Nicholas Latifi

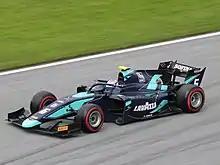
Latifi racing in Austria in the 2018 Formula 2 Championship.

2014 was a busy year for Latifi, who competed in 53 races across six competitions. In his sophomore European F3 campaign, he switched to Prema Powerteam and finished 10th. Although he competed against future F1 drivers Esteban Ocon and Max Verstappen, he scored a second-place finish at Silverstone and six top-five finishes. He skipped the final round of the season to compete in Formula Renault 3.5 with Tech 1 Racing, scoring a second-place finish at Jerez in the final race of the season. In November he competed in the Macau Grand Prix, finishing fifth in the feature race.